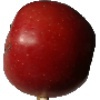
Label: Apple Braeburn 1